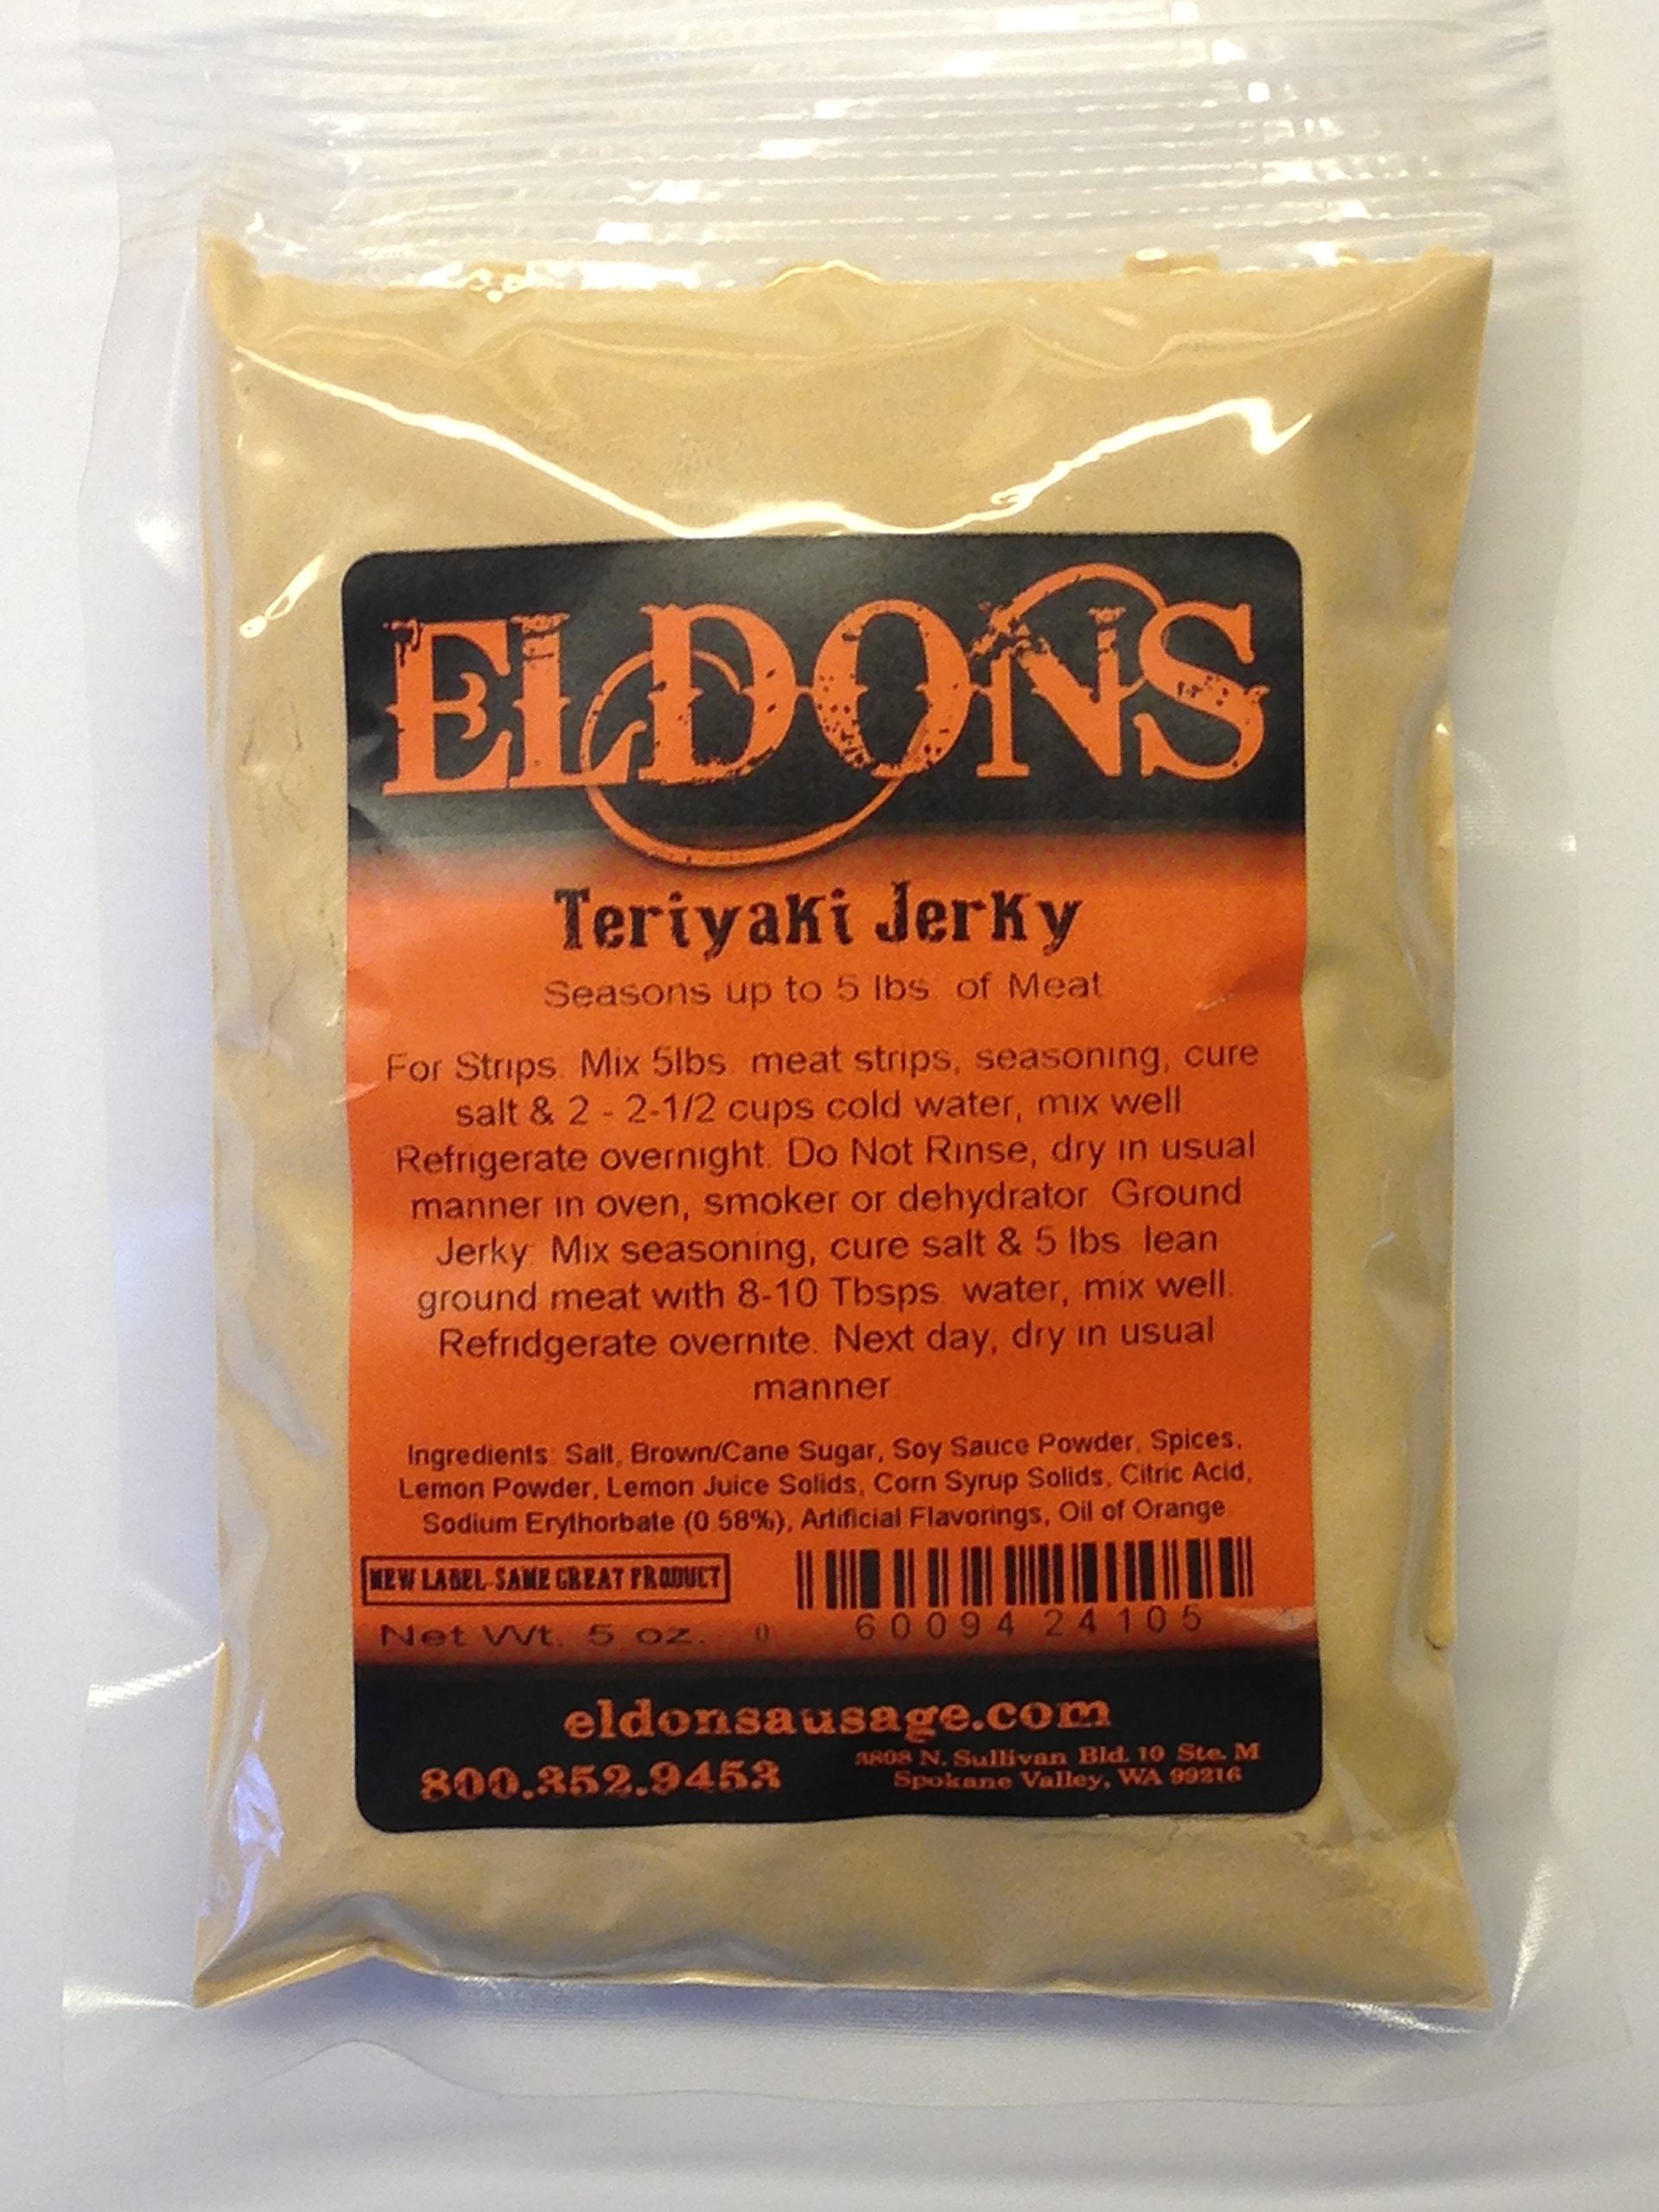
Item Name: Teriyaki Jerky Seasoning Spices with Cure 5 oz. Size Seasons 5 Pounds # 410P
Bullet Point 1: Teriyaki Flavor
Bullet Point 2: Cure included
Bullet Point 3: Directions included
Bullet Point 4: No M.S.G
Product Description: Eldons Teriyaki Jerky Seasoning with Cure Description: Our Teriyaki Jerky Seasoning produces an excellent Teriyaki Jerky with a slight Hawaiian flavor. Ingredients include cane sugar, lemon juice solids and soy sauce powder. Very Mild Flavor Cure included. 5 oz. Size Seasons and Cures 5 lbs. of meat. No M.S.G. Please note this listing is for only one of the bags in the picture.
Value: 1.0
Unit: Count

Price: 10.95